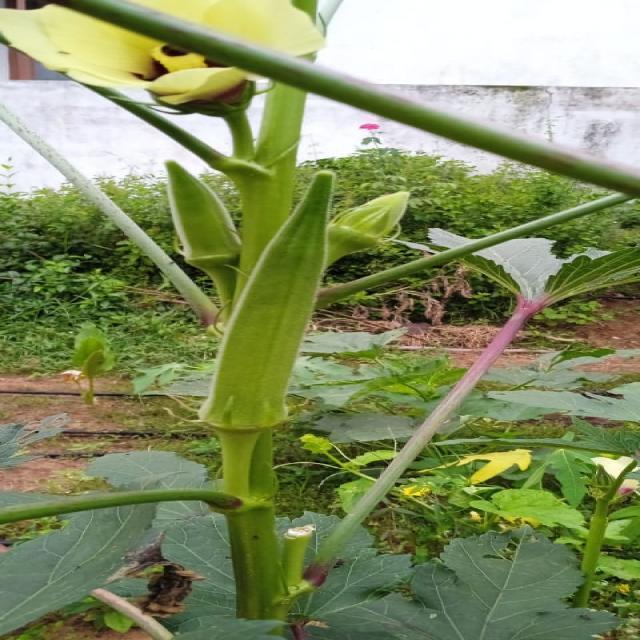
Label: Under-mature